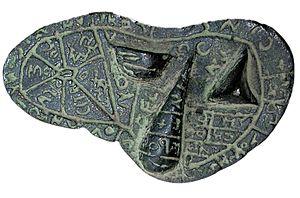
Réplique du Foie de Plaisance (Piacenza, Museo civico). Objet de divination étrusque en bronze. Italiano: Il cosiddetto ""Fegato di Piacenza"", riproduzione in bronzo di un fegato animale con inciso il nome, in etrusco, delle divinità connesse ad ogni parte dell'organo. Come è noto, gli antichi interpretavano il presunto volere degli dèi esaminando le viscere degli animali sacrificati. Questo è quindi un piccolo ""manuale di istruzioni"" per gli oracoli. Il manufatto fu trovato nel 1877 ed è conservato nel museo civico cittadino."